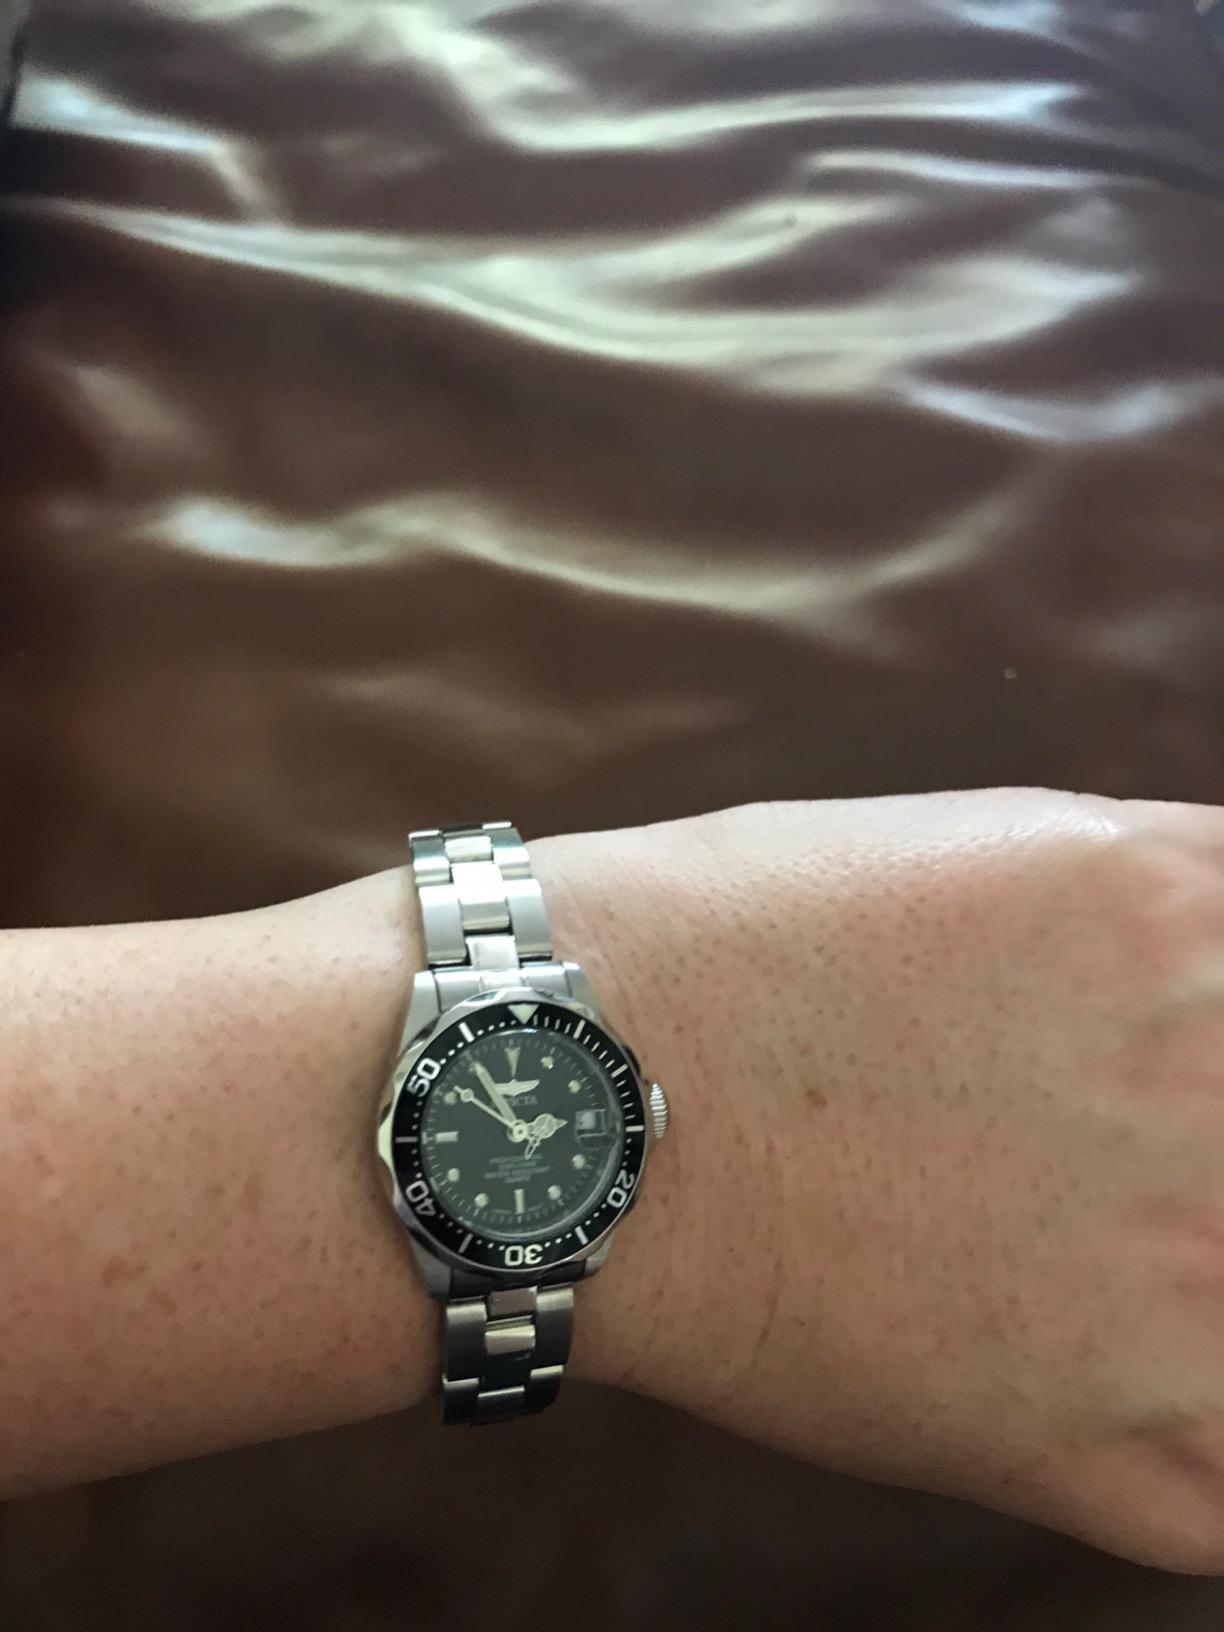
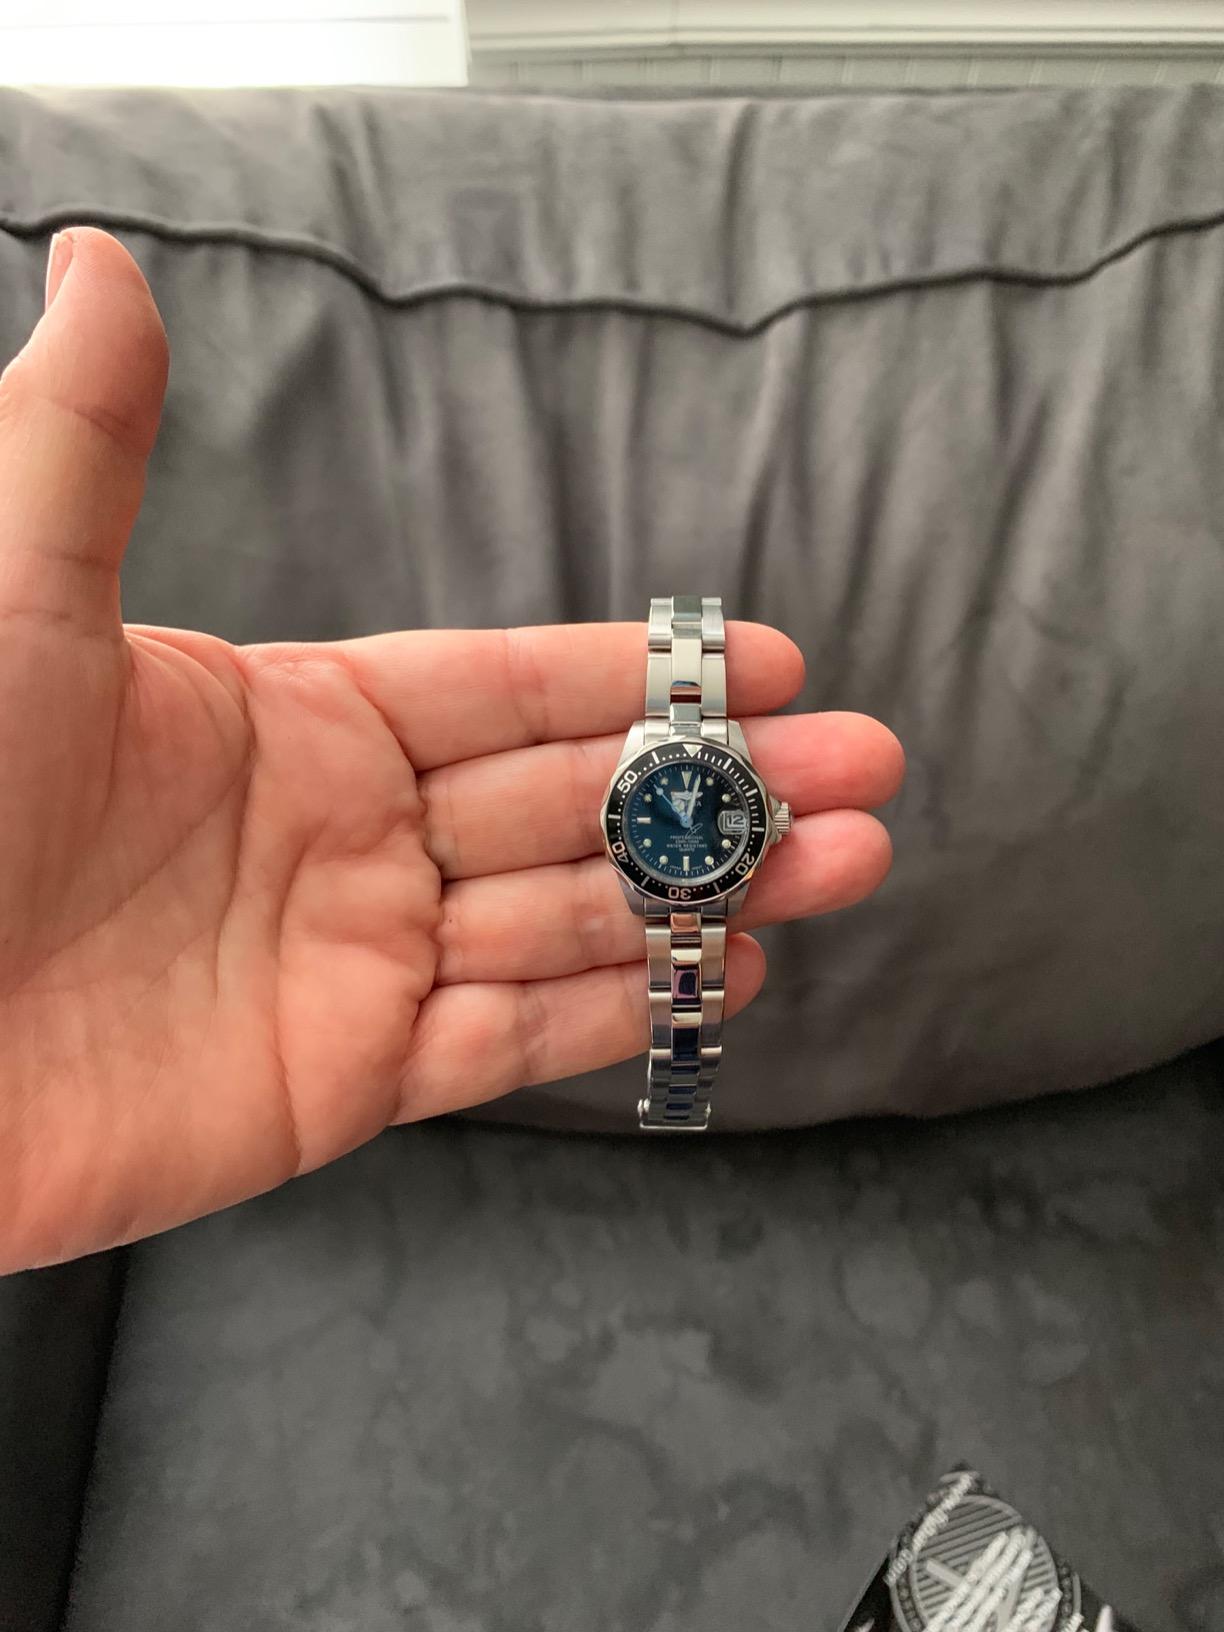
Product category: accessories_watch
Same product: yes